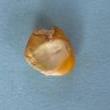
Maize quality: Bad